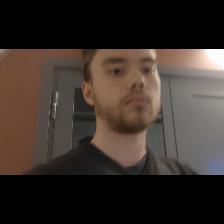
Label: Human